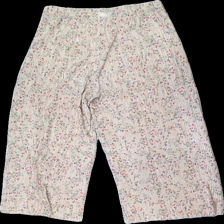
View: back
Type: Trousers
Category: Ladies
Brand: Gina Tricot
Colors: Beige, Pink, Green, Multicolor
Material: 100% polyester
Pattern: Floral print
Cut: Regular
Size: M
Season: All
Damage location: bottom center
Damage 2 location: middle center
Damage 3 location: middle center
Price range: 50-100
Recommended usage: Reuse
Description: blommiga byxor